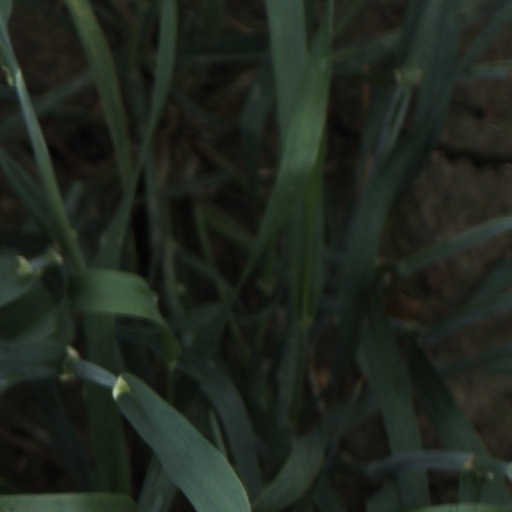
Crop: wheat